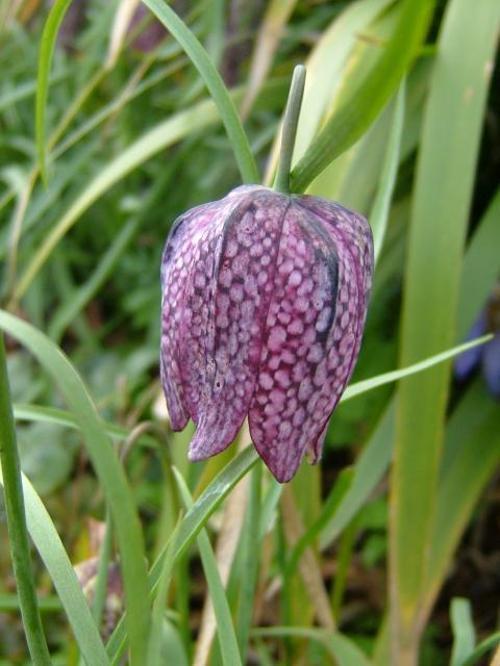
Label: fritillary